Universal Beijing

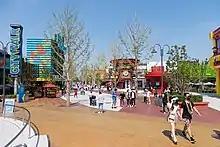
Universal CityWalk Beijing as seen from the south

Universal CityWalk acts as the gateway to Universal Beijing's theme parks. The entertainment, dining and retail complex includes stores and restaurants and is located between the parking and transit station and the theme park and waterpark entrances. CityWalk opened on September 2, 2021 as part of the resort's first phase without entrance fee. A variety of shops, dining, and entertainment is slated to be included in the complex, including: